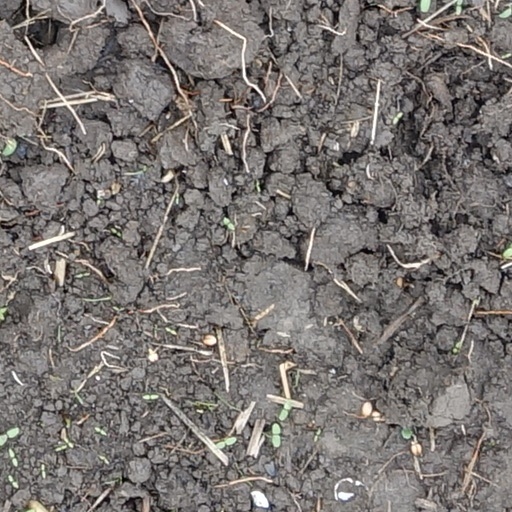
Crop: wheat